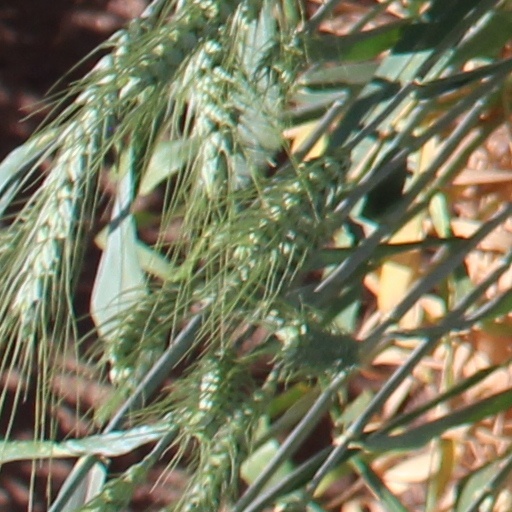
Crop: wheat